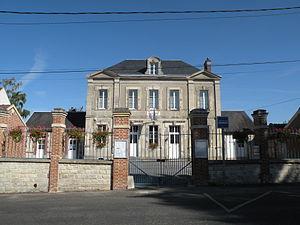
Mairie de Hadancourt-le-Haut-Clocher.
Hadancourt-le-Haut-Clocher est une commune française située dans le département de l'Oise en région Hauts-de-France.